Elan Village

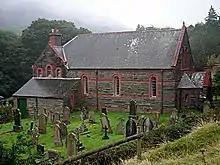
Elan Village chapel

Elan Village is a small purpose-built community in Powys, Wales. It was designed by architect Herbert Tudor Buckland as part of Birmingham Corporation's scheme to construct a series of water supply reservoirs in the Elan Valley between 1892 and 1904. It housed workers and their families responsible for maintaining the scheme's dams and the filtration systems. Elan Village is the only purpose-built Arts and Crafts "model village" in Wales.